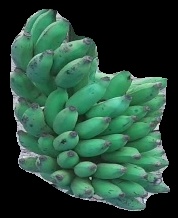
Variety: elakki-bale
Grade: grade3